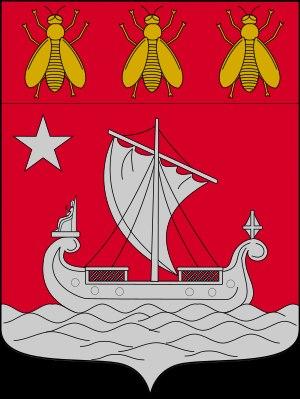
Isis est une reine mythique et une déesse funéraire de l'Égypte antique. Le plus souvent, elle est représentée comme une jeune femme coiffée d'un trône ou, à la ressemblance d'Hathor, d'une perruque surmontée par un disque solaire inséré entre deux cornes de vache.